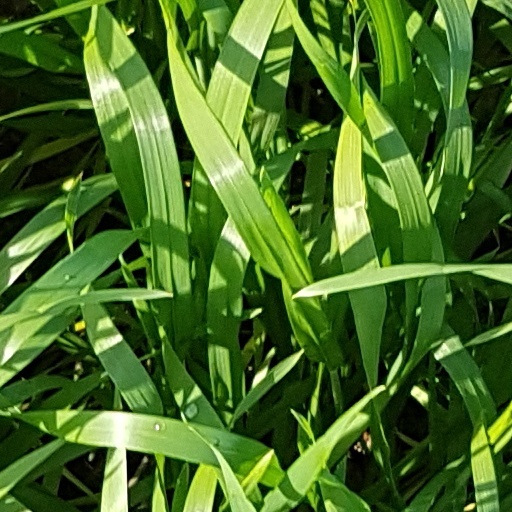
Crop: wheat